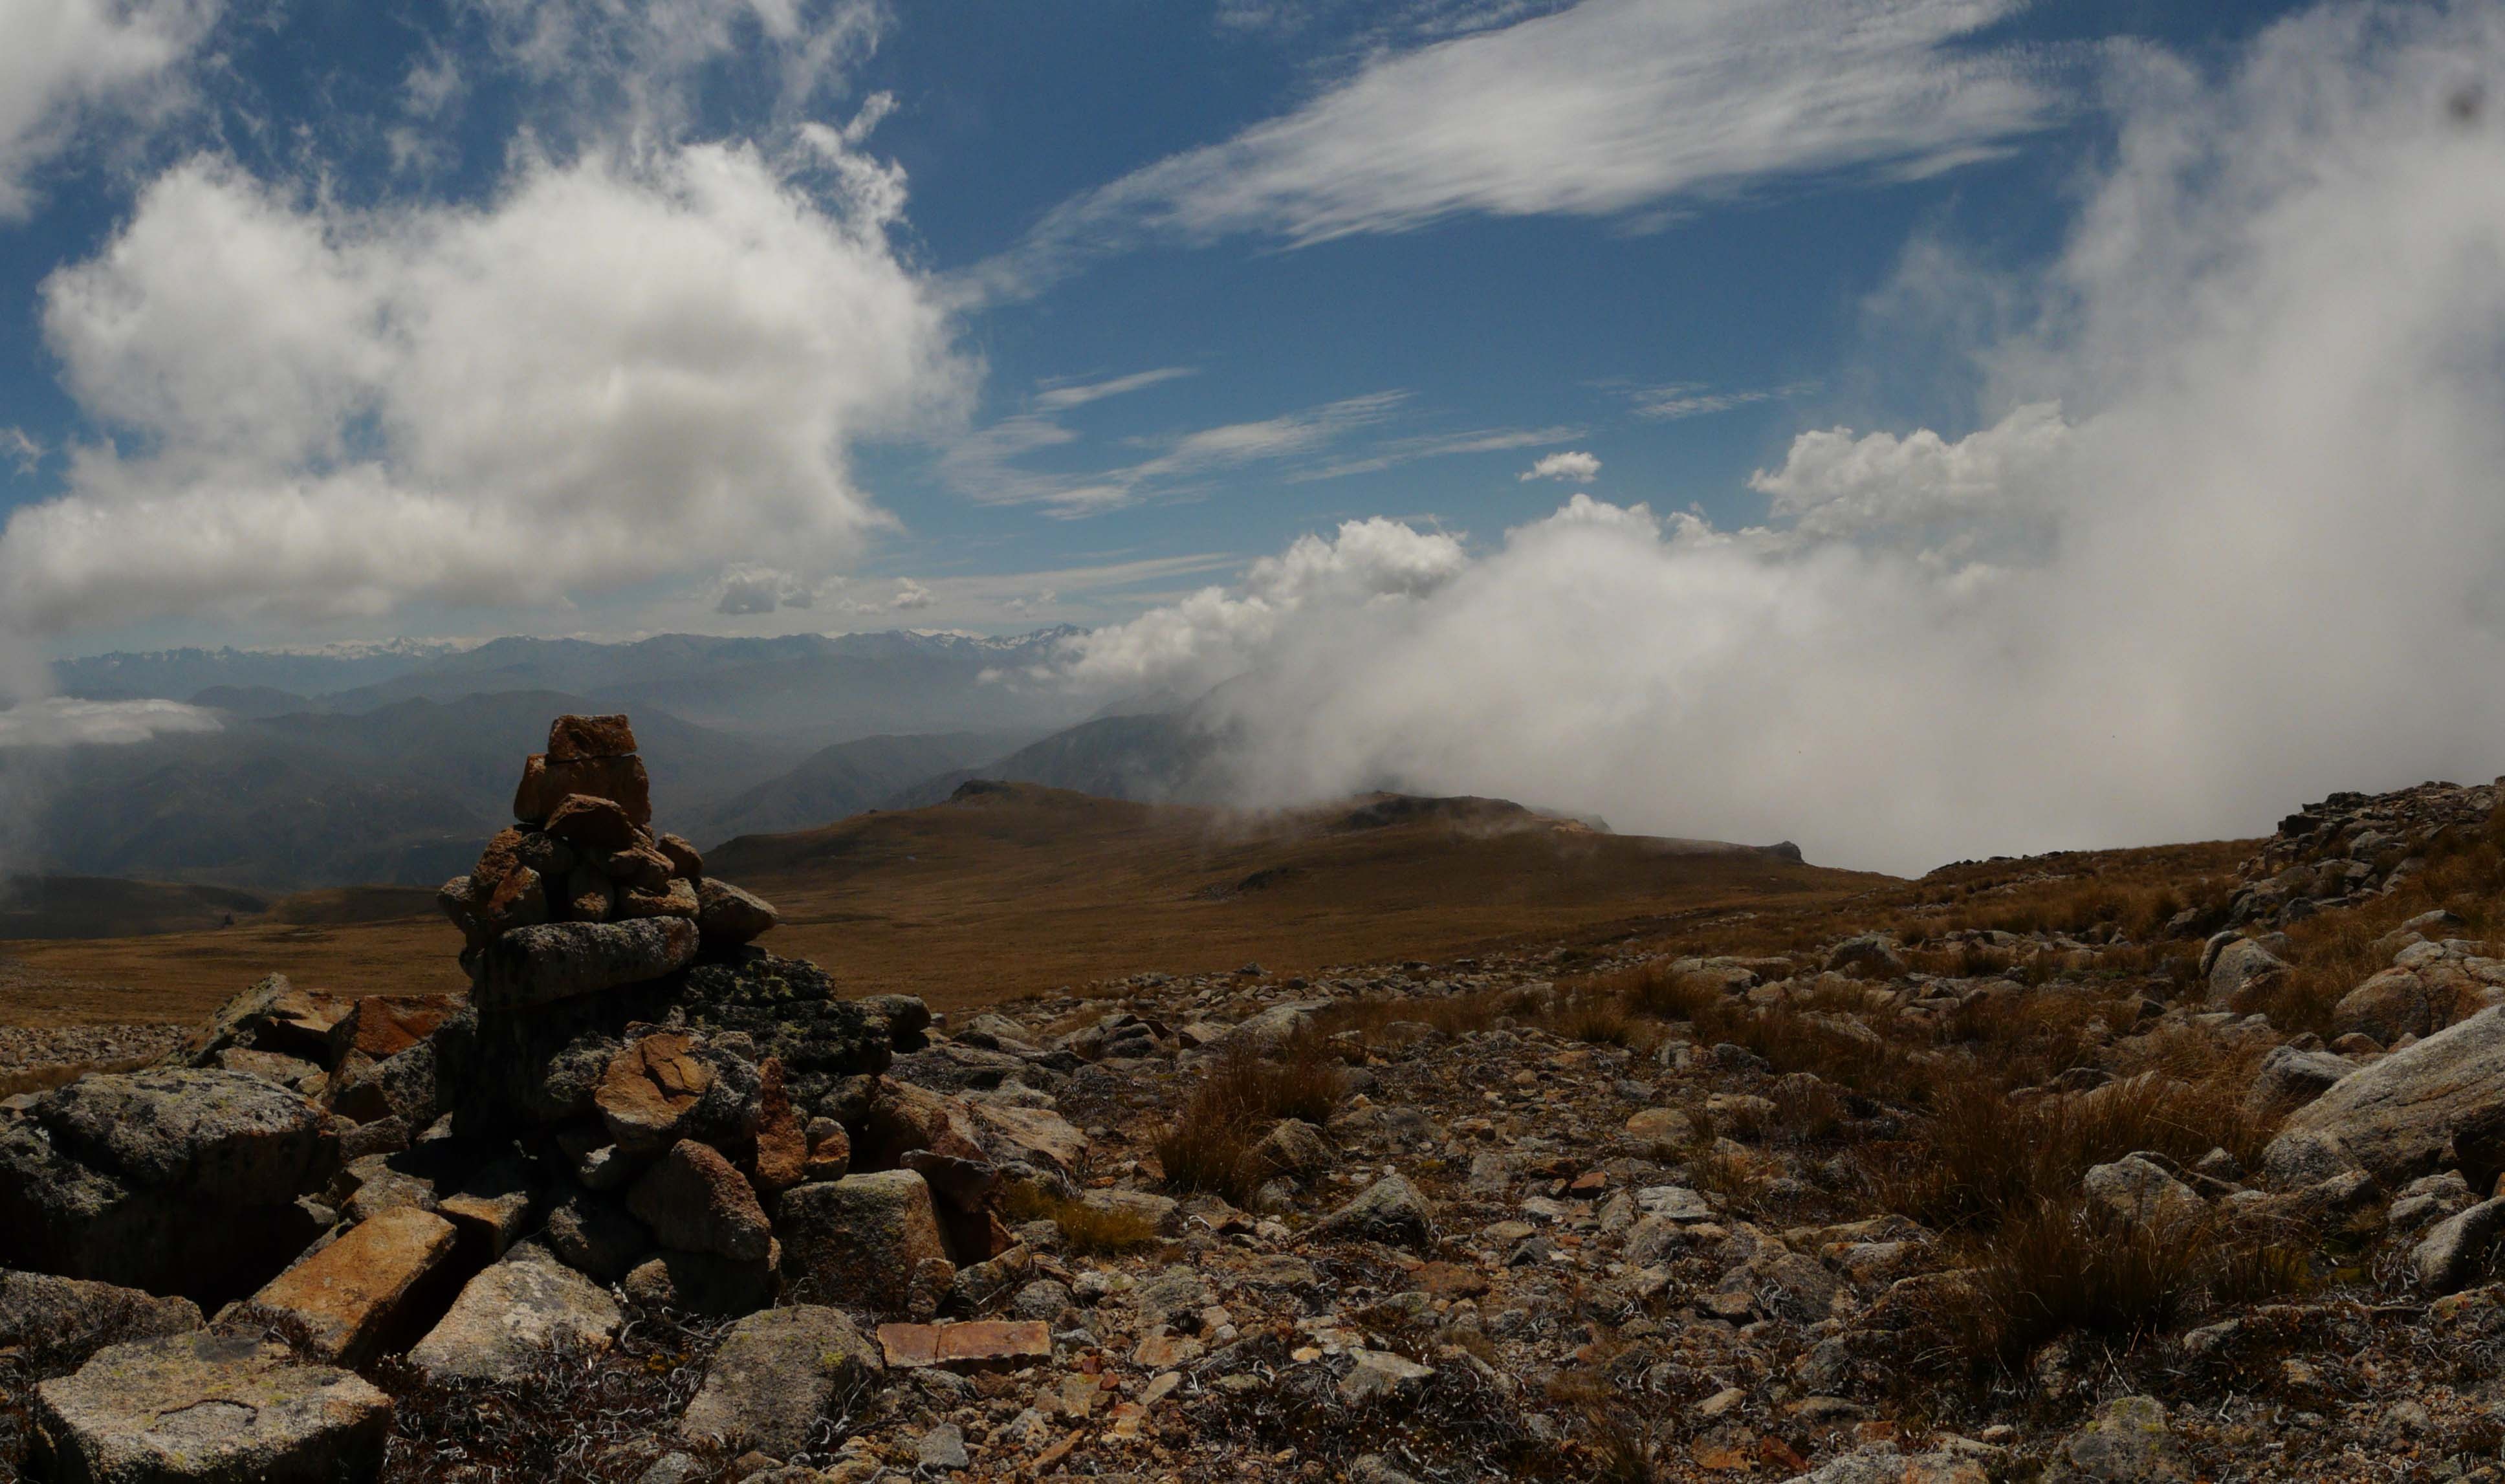
landscape, rock, wilderness, mountain, cloud, adventure, valley, panorama, summer, travel, heaven, terrain, ridge, summit, clouds, geology, new zealand, plateau, landform, natural environment, geographical feature, mountainous landforms, geological phenomenon